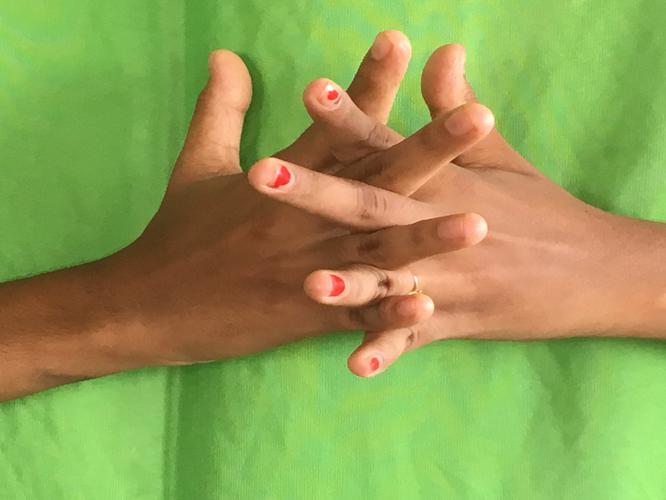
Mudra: Karkatta
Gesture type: double_hand